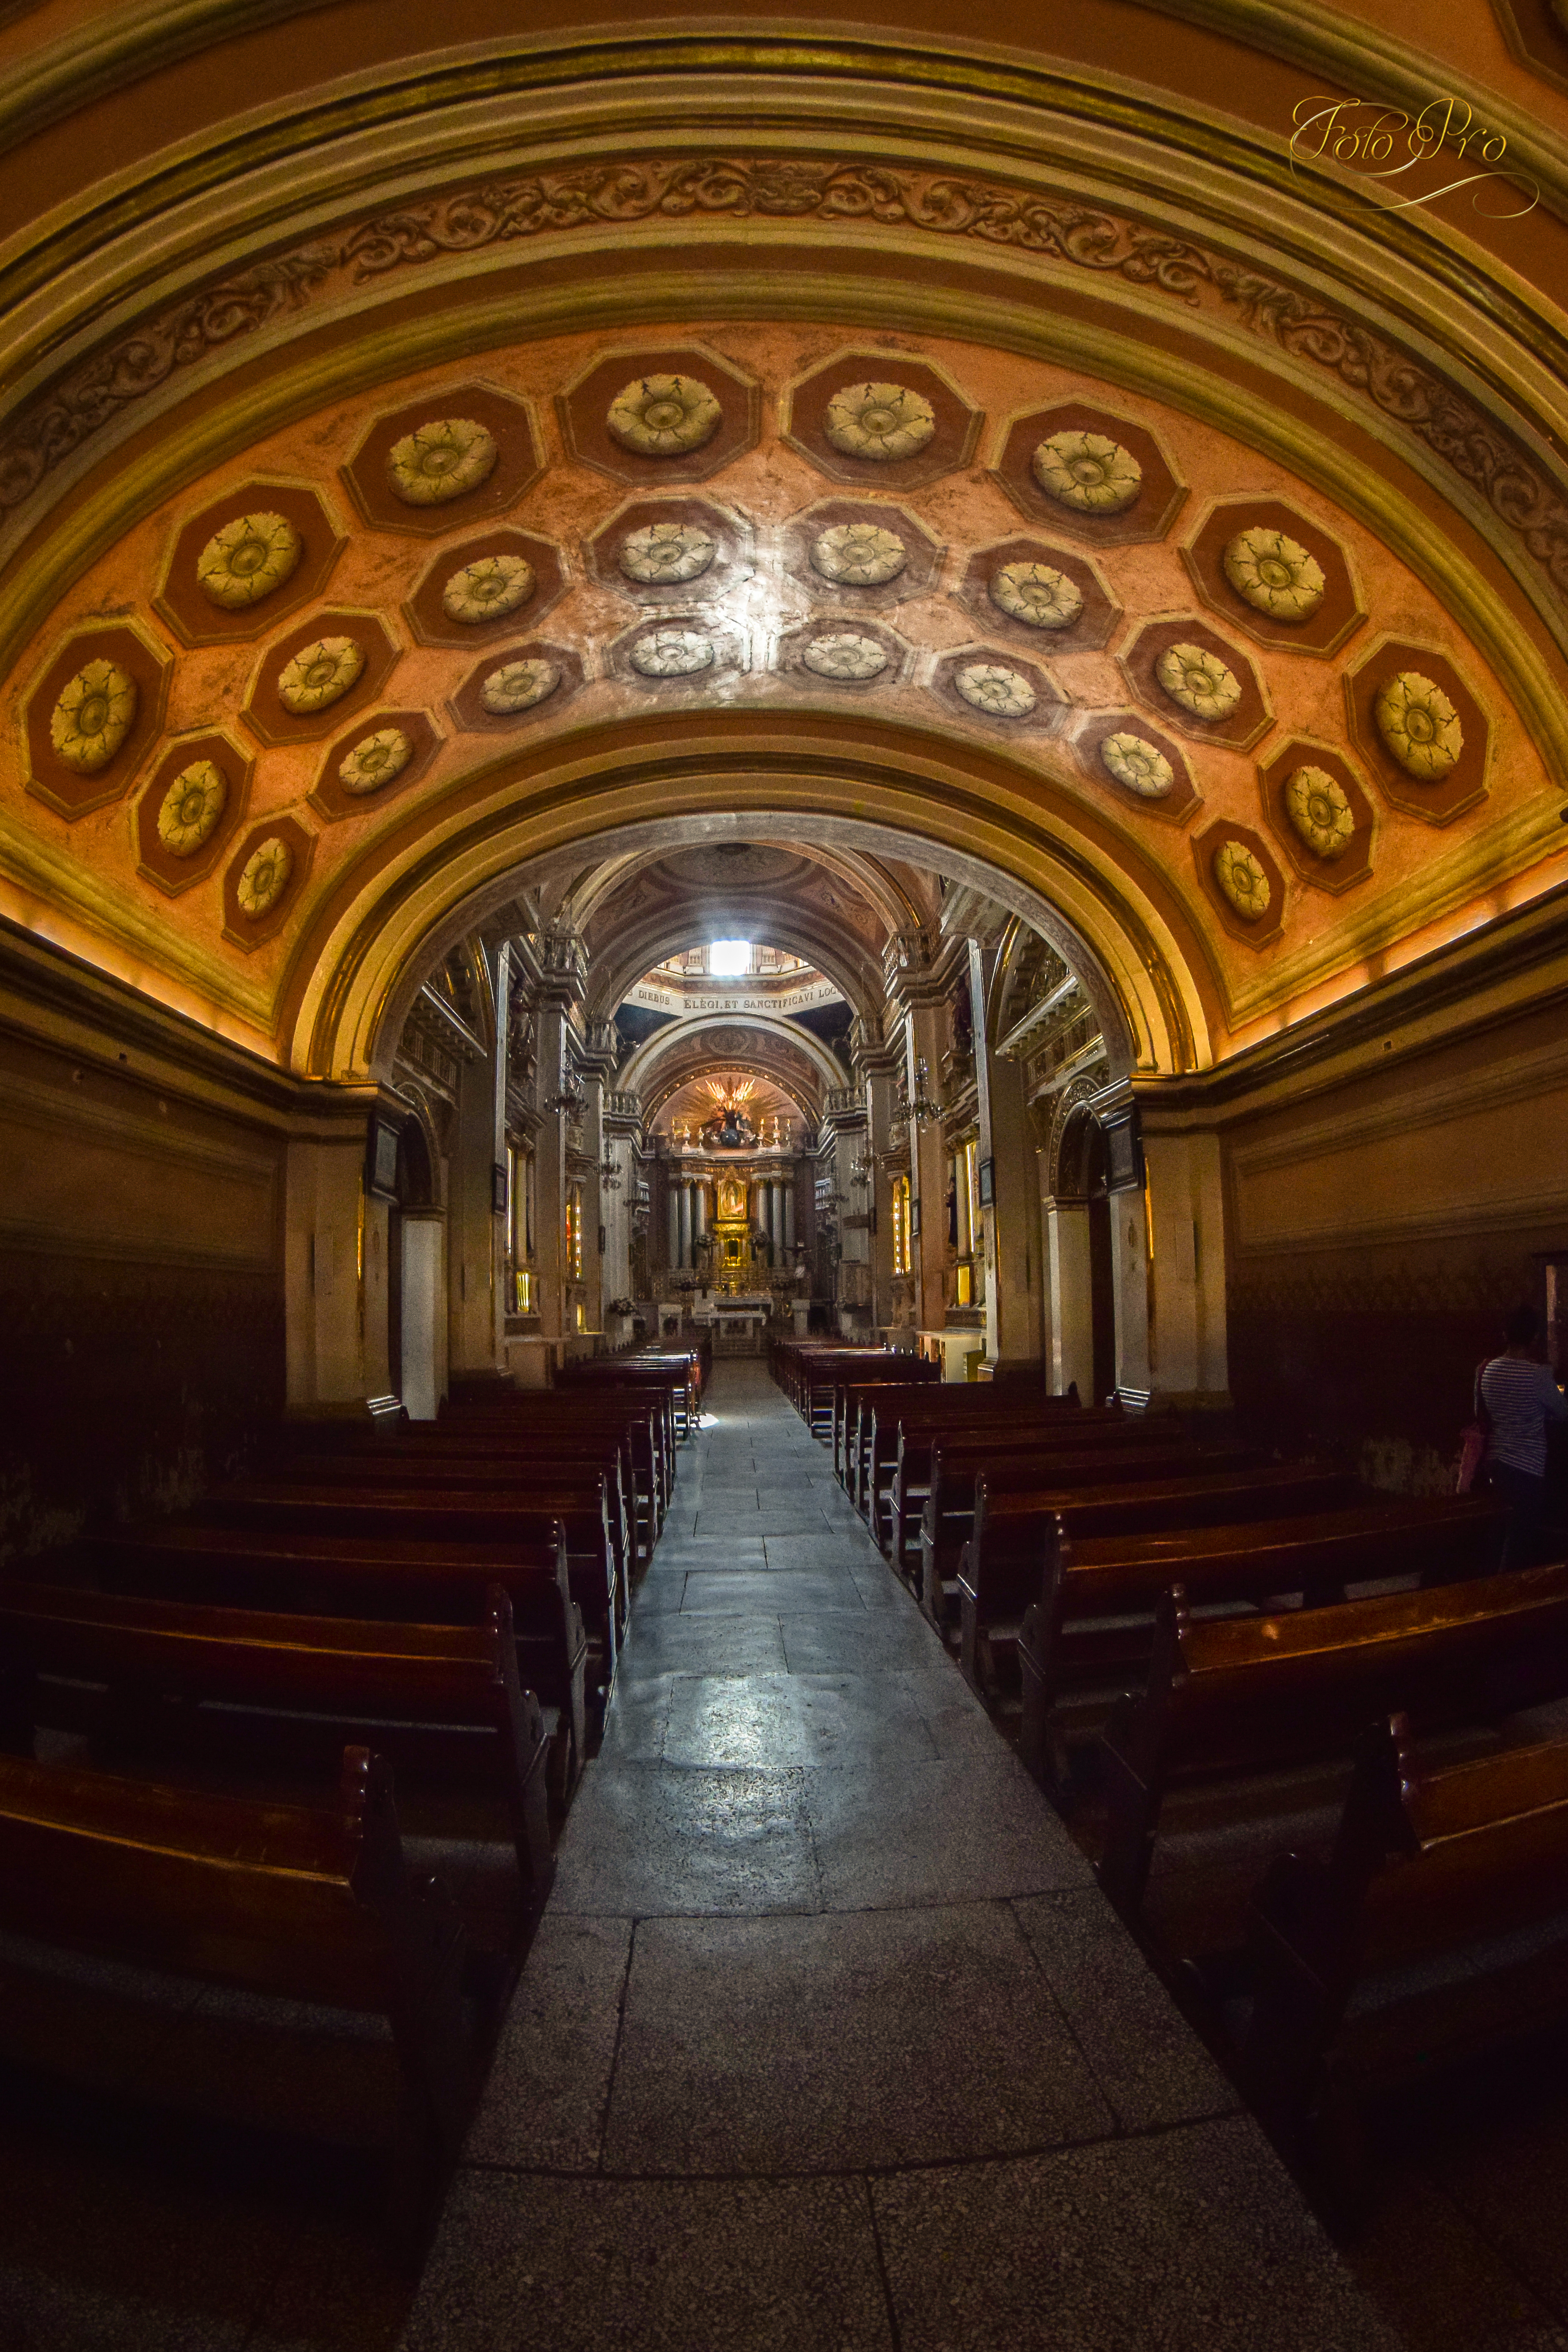
church, landmark, arch, chapel, basilica, place of worship, column, cathedral, symmetry, building, crypt, aisle, tourist attraction, religious institute, arcade, ceiling, religion, vault, interior design, shrine, stock photography